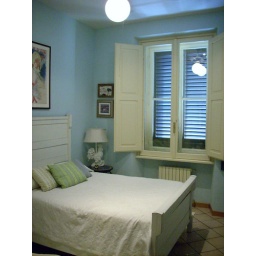
Our 3rd floor bedroom flat in Rome